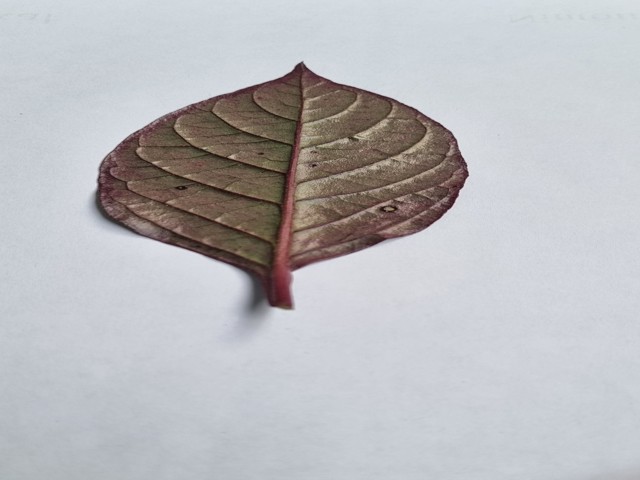
Plant: kalochitra